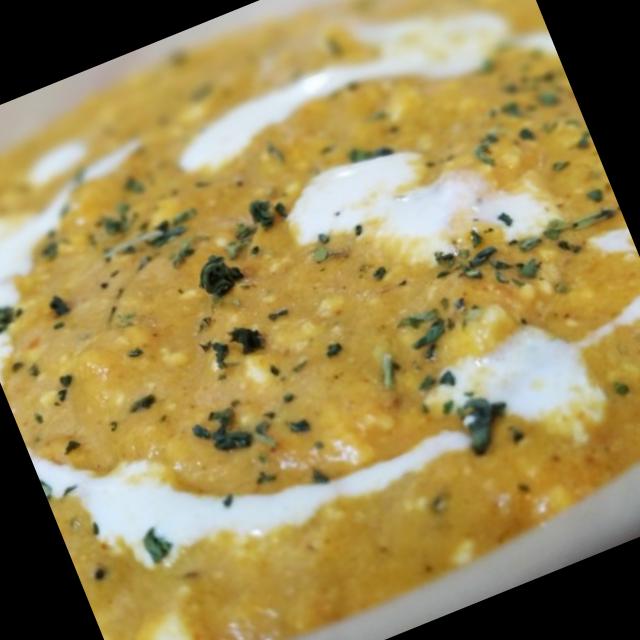
Dish: shahi_paneer